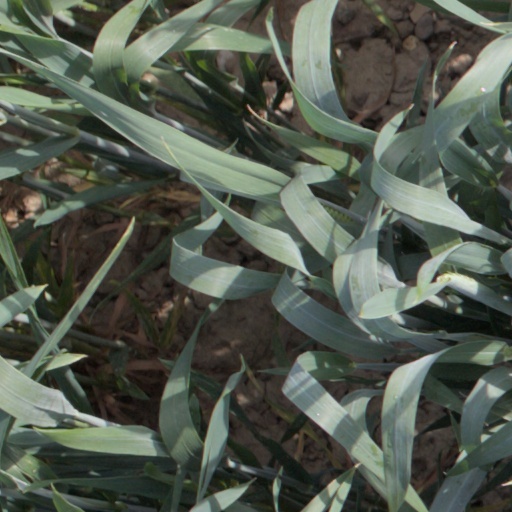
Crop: wheat